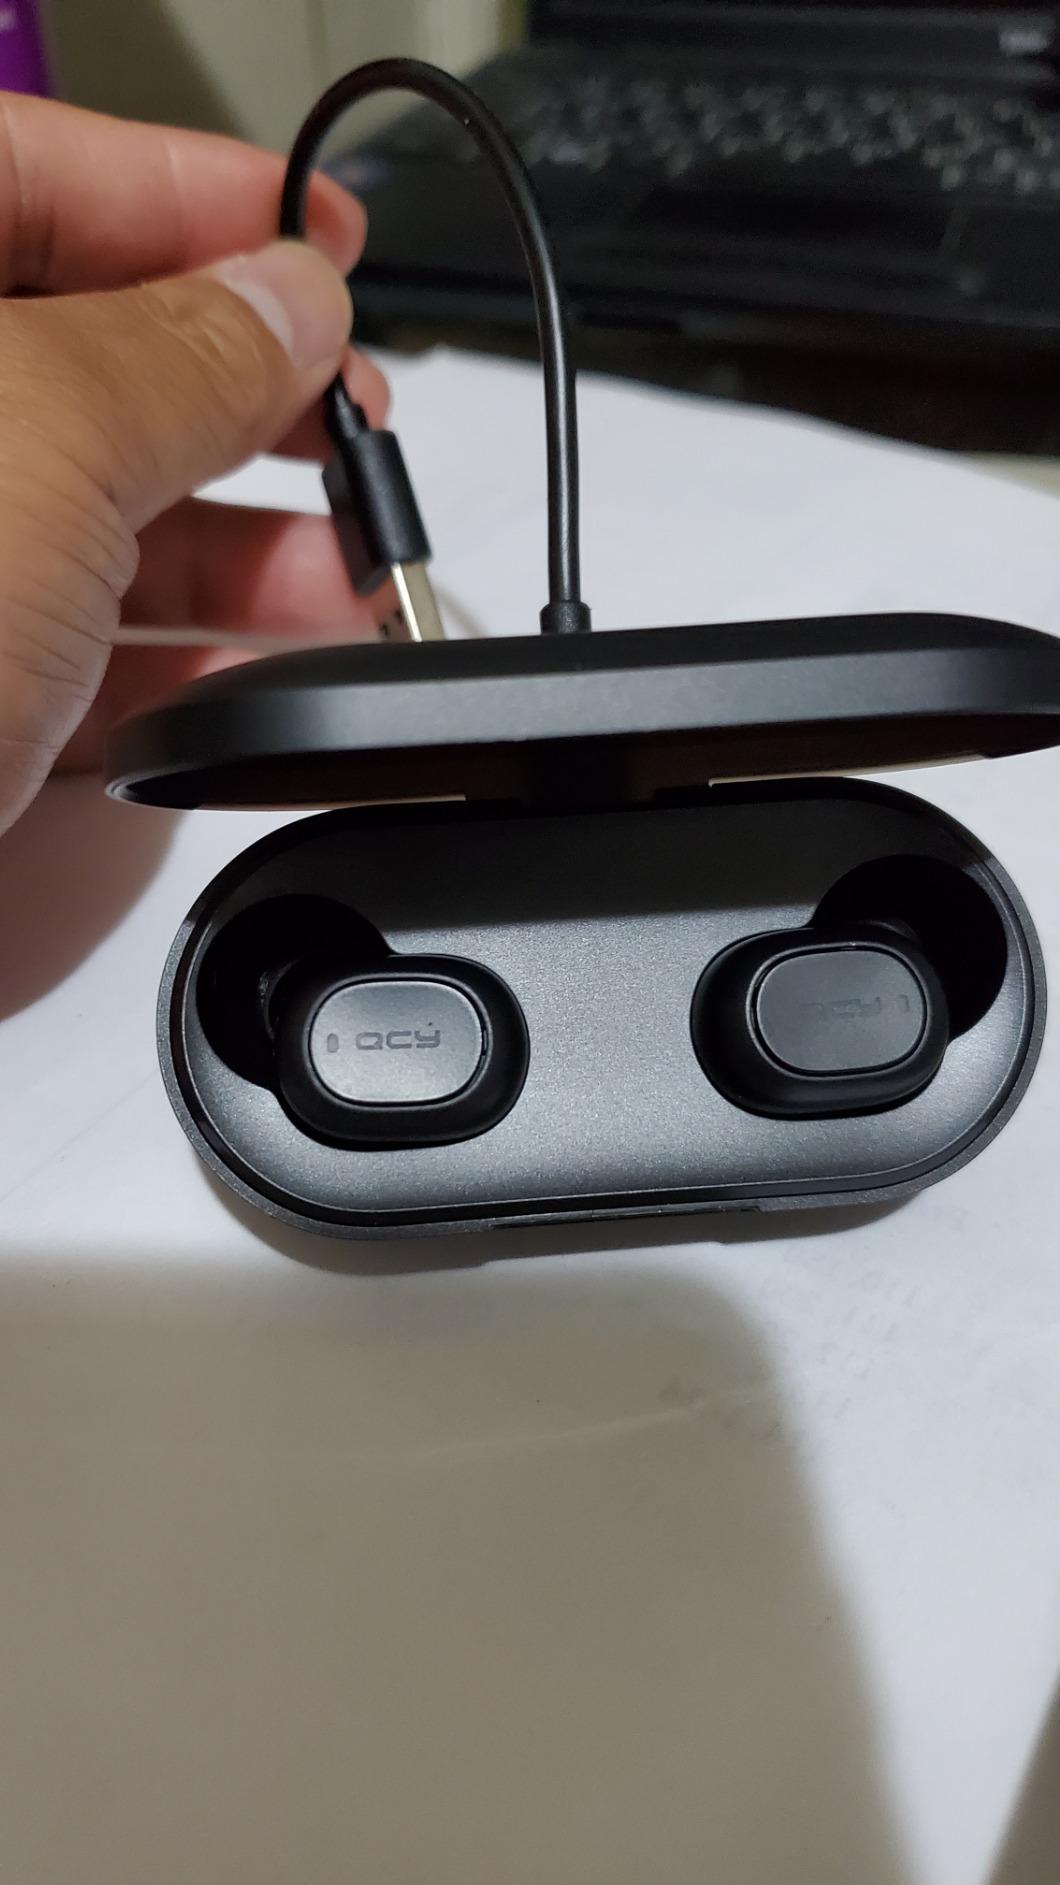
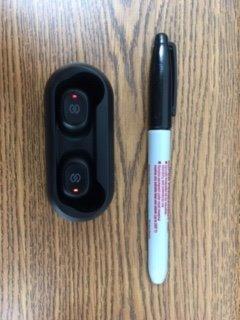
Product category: earbuds
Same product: no